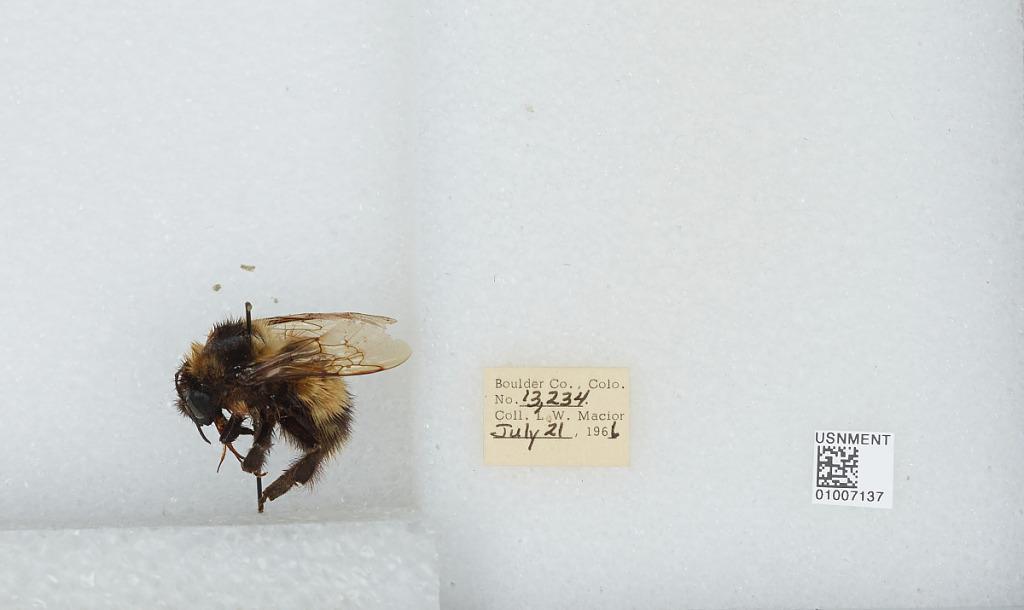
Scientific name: Bombus (Alpinobombus) balteatus Dahlbom
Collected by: L. Macior
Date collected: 1966-7-21
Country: United States
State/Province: Colorado
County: Boulder
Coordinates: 40.0275, -105.252